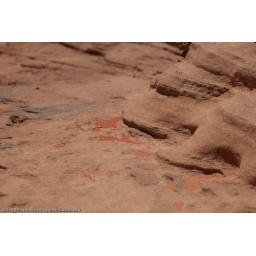
Strange kind of rocks on this desert...kind of purple redish sand inside the rocks, that just spread in your hands